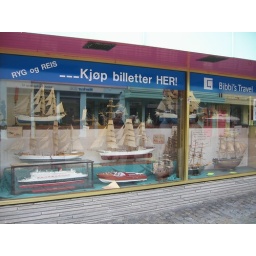
Nice collection of wooden model ships in the window of a travel company.